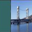
Label: bridge